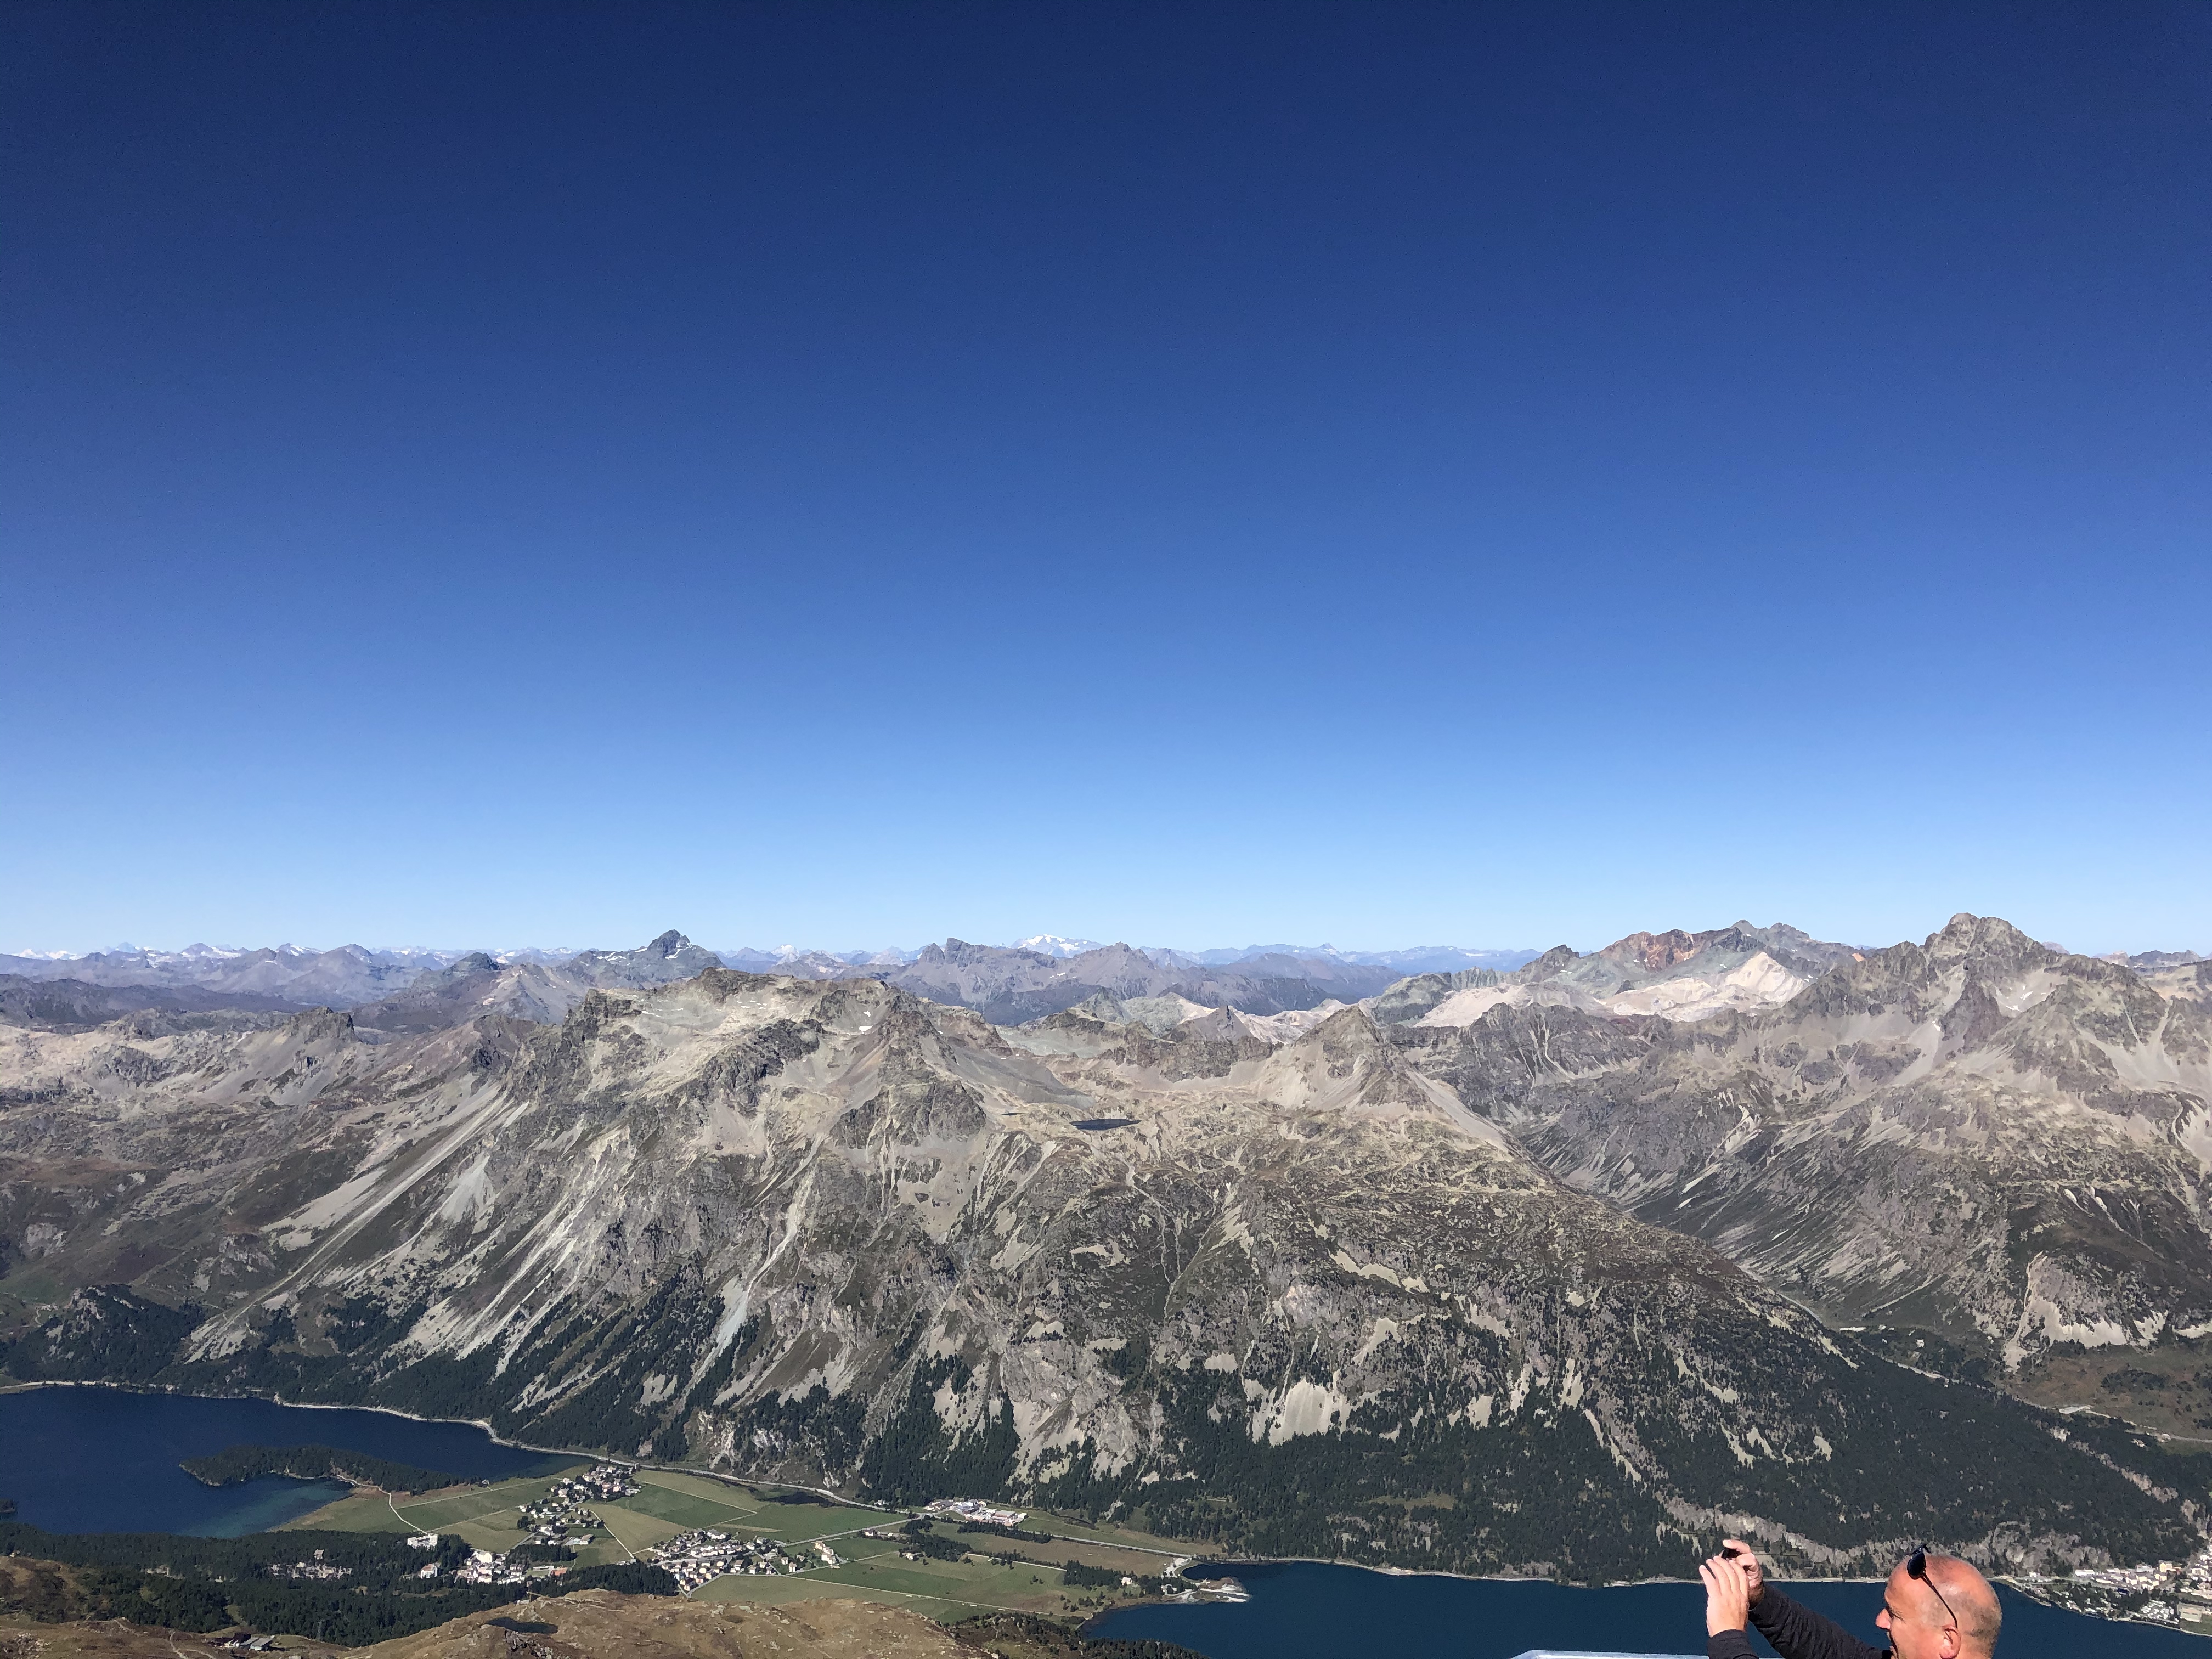
natural, mountainous landforms, mountain, sky, mountain range, ridge, alps, wilderness, cloud, highland, fell, massif, summit, hill station, hill, aerial photography, photography, mount scenery, ar te, tourism, horizon, national park, vacation, panorama, space, valley, terrain